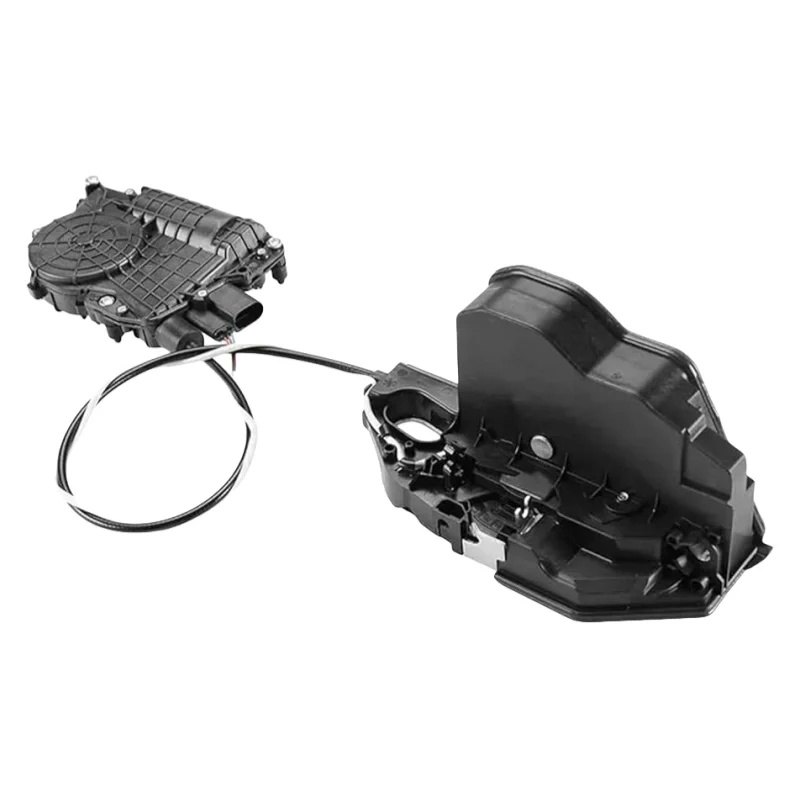
51217148475 Front Left Door Lock Actuator Replacement New for BMW 5 Series
51217148475 Front Left Door Lock Actuator Replacement New for BMW 5 Series Product Name：Actuator Part Number：51217148475 Brand：BMW Application：for BMW 5 Series Quality：Aftermarket Delivery：DHL/FEDEX/UPS/TNT
Brand: BMW
Category: Vehicles & Parts > Vehicle Parts & Accessories > Vehicle Safety & Security > Vehicle Alarms & Locks > Vehicle Door Locks & Parts > Vehicle Door Lock Actuators